University of Sindh

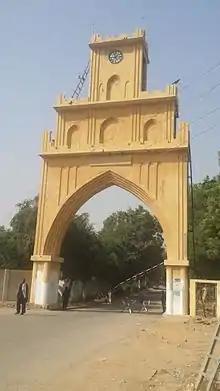
Gate of the University of Sindh

The work on establishing a university in the province of Sindh was started when Sindh was still part of British India. Due to efforts of Muhammad Ayub Khuhro and Hugh Dow, a Sindh University Committee was formed after passing of resolution named, Sindh Government Resolution, No. 607-B. /40 in June 1940.